Lincolnshire

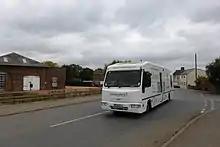
Lincolnshire mobile library at Pode Hole. Lincolnshire County Council operate five routes, covering small villages in this large, sparse, county. Each location is visited once a month.

A small part of the Thorne Waste area of the town of Thorne in South Yorkshire, known as the Yorkshire Triangle, currently falls under North Lincolnshire.